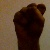
The image shows a hand gesture representing the letter 'S' in Indian Sign Language.